Siege of Taganrog

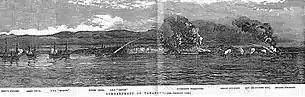
Bombardment of Taganrog on 3 June 1855

The allied squadron, having effected their objective, moved off and attacked Mariupol on 5 June and Gheisk on the 5th with similar destructive effects. By mid-June every single coastal town on the Sea of Azov had been attacked and their supplies destroyed to deny them to the main Russian army at Sevastapol.